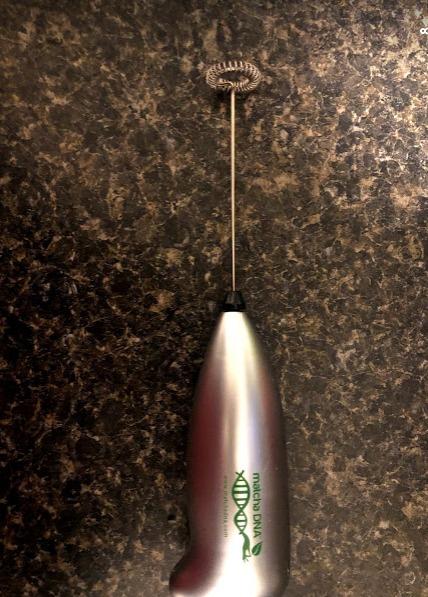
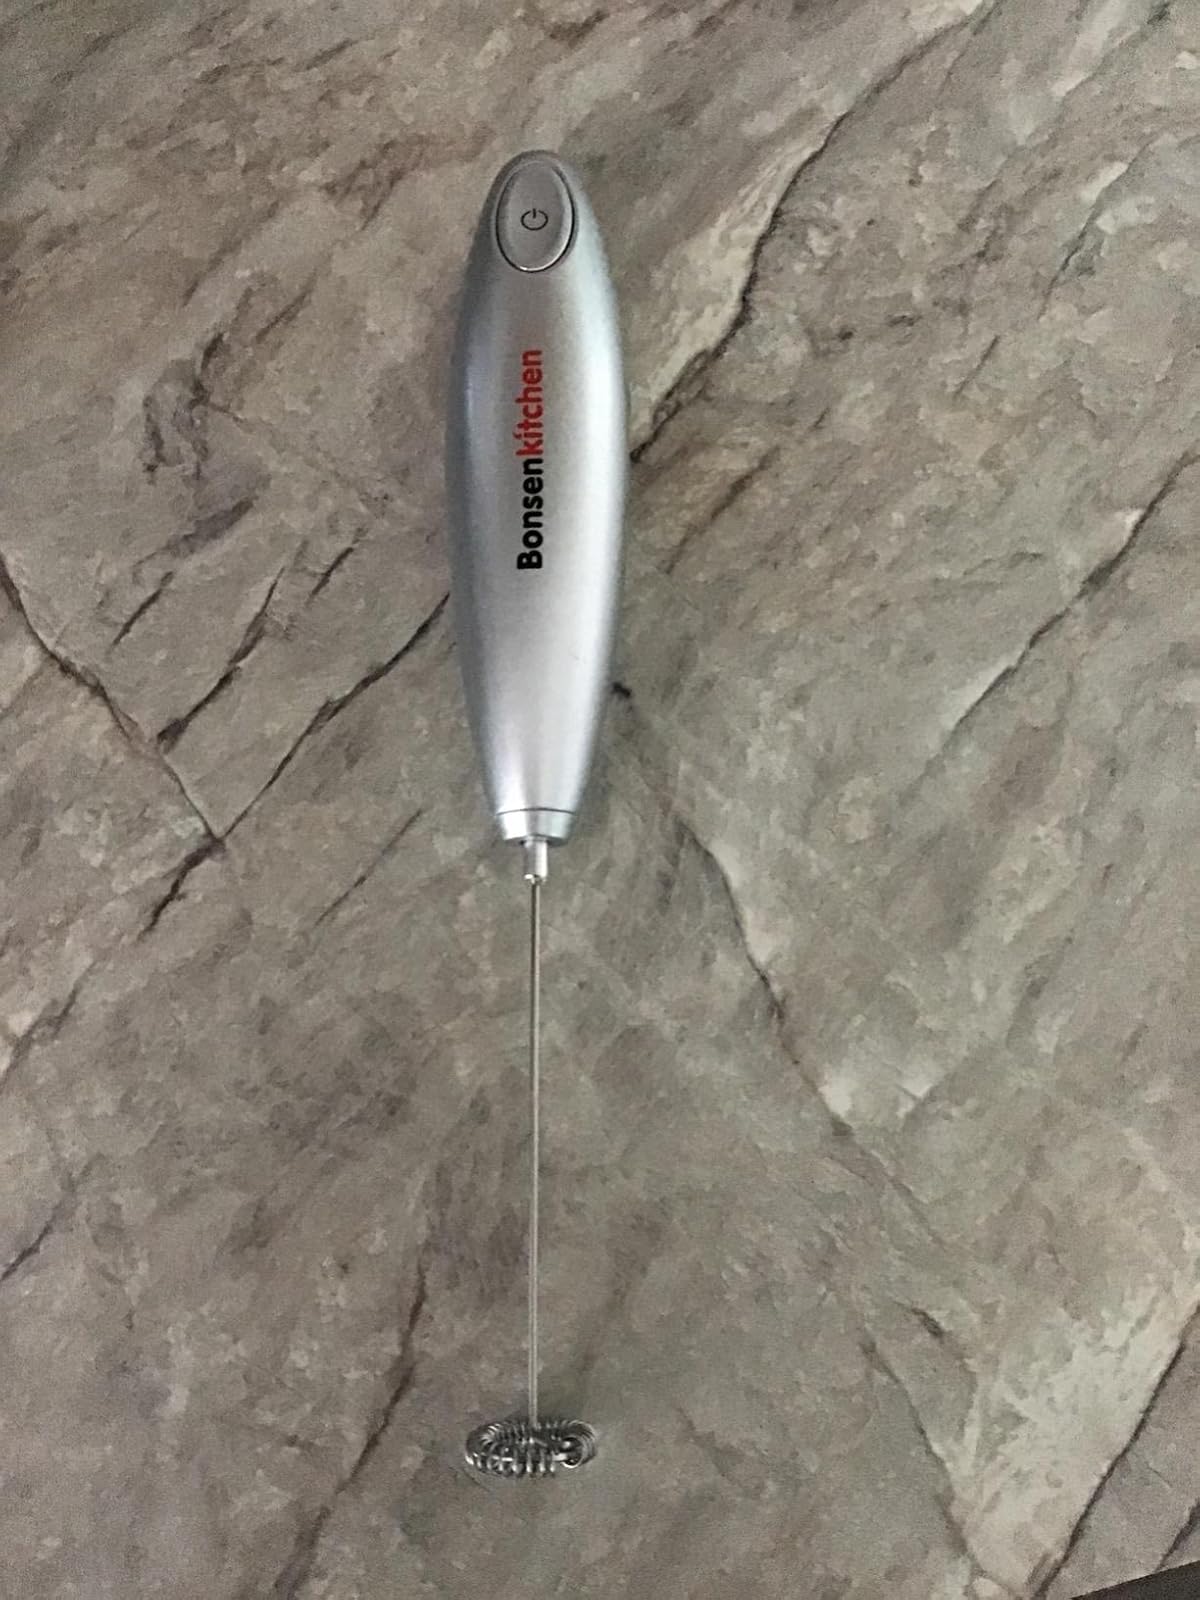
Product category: items_mixer
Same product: no